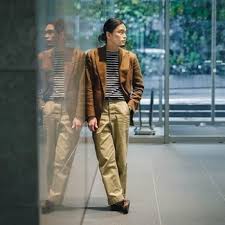
Label: Boat